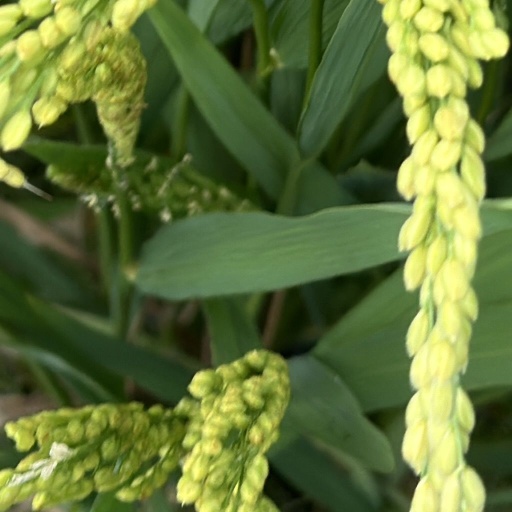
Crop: rice